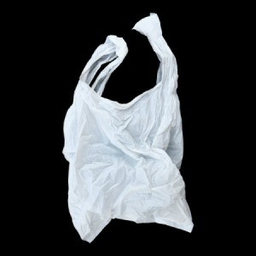
Label: plasticbags